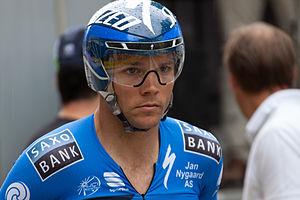
Jonathan Cantwell, né le 8 janvier 1982 à Brisbane et mort le 6 novembre 2018, est un coureur cycliste australien. Il a notamment remporté l'International Cycling Classic en 2008 et 2010 et le Tour of Elk Grove en 2010, aux États-Unis.